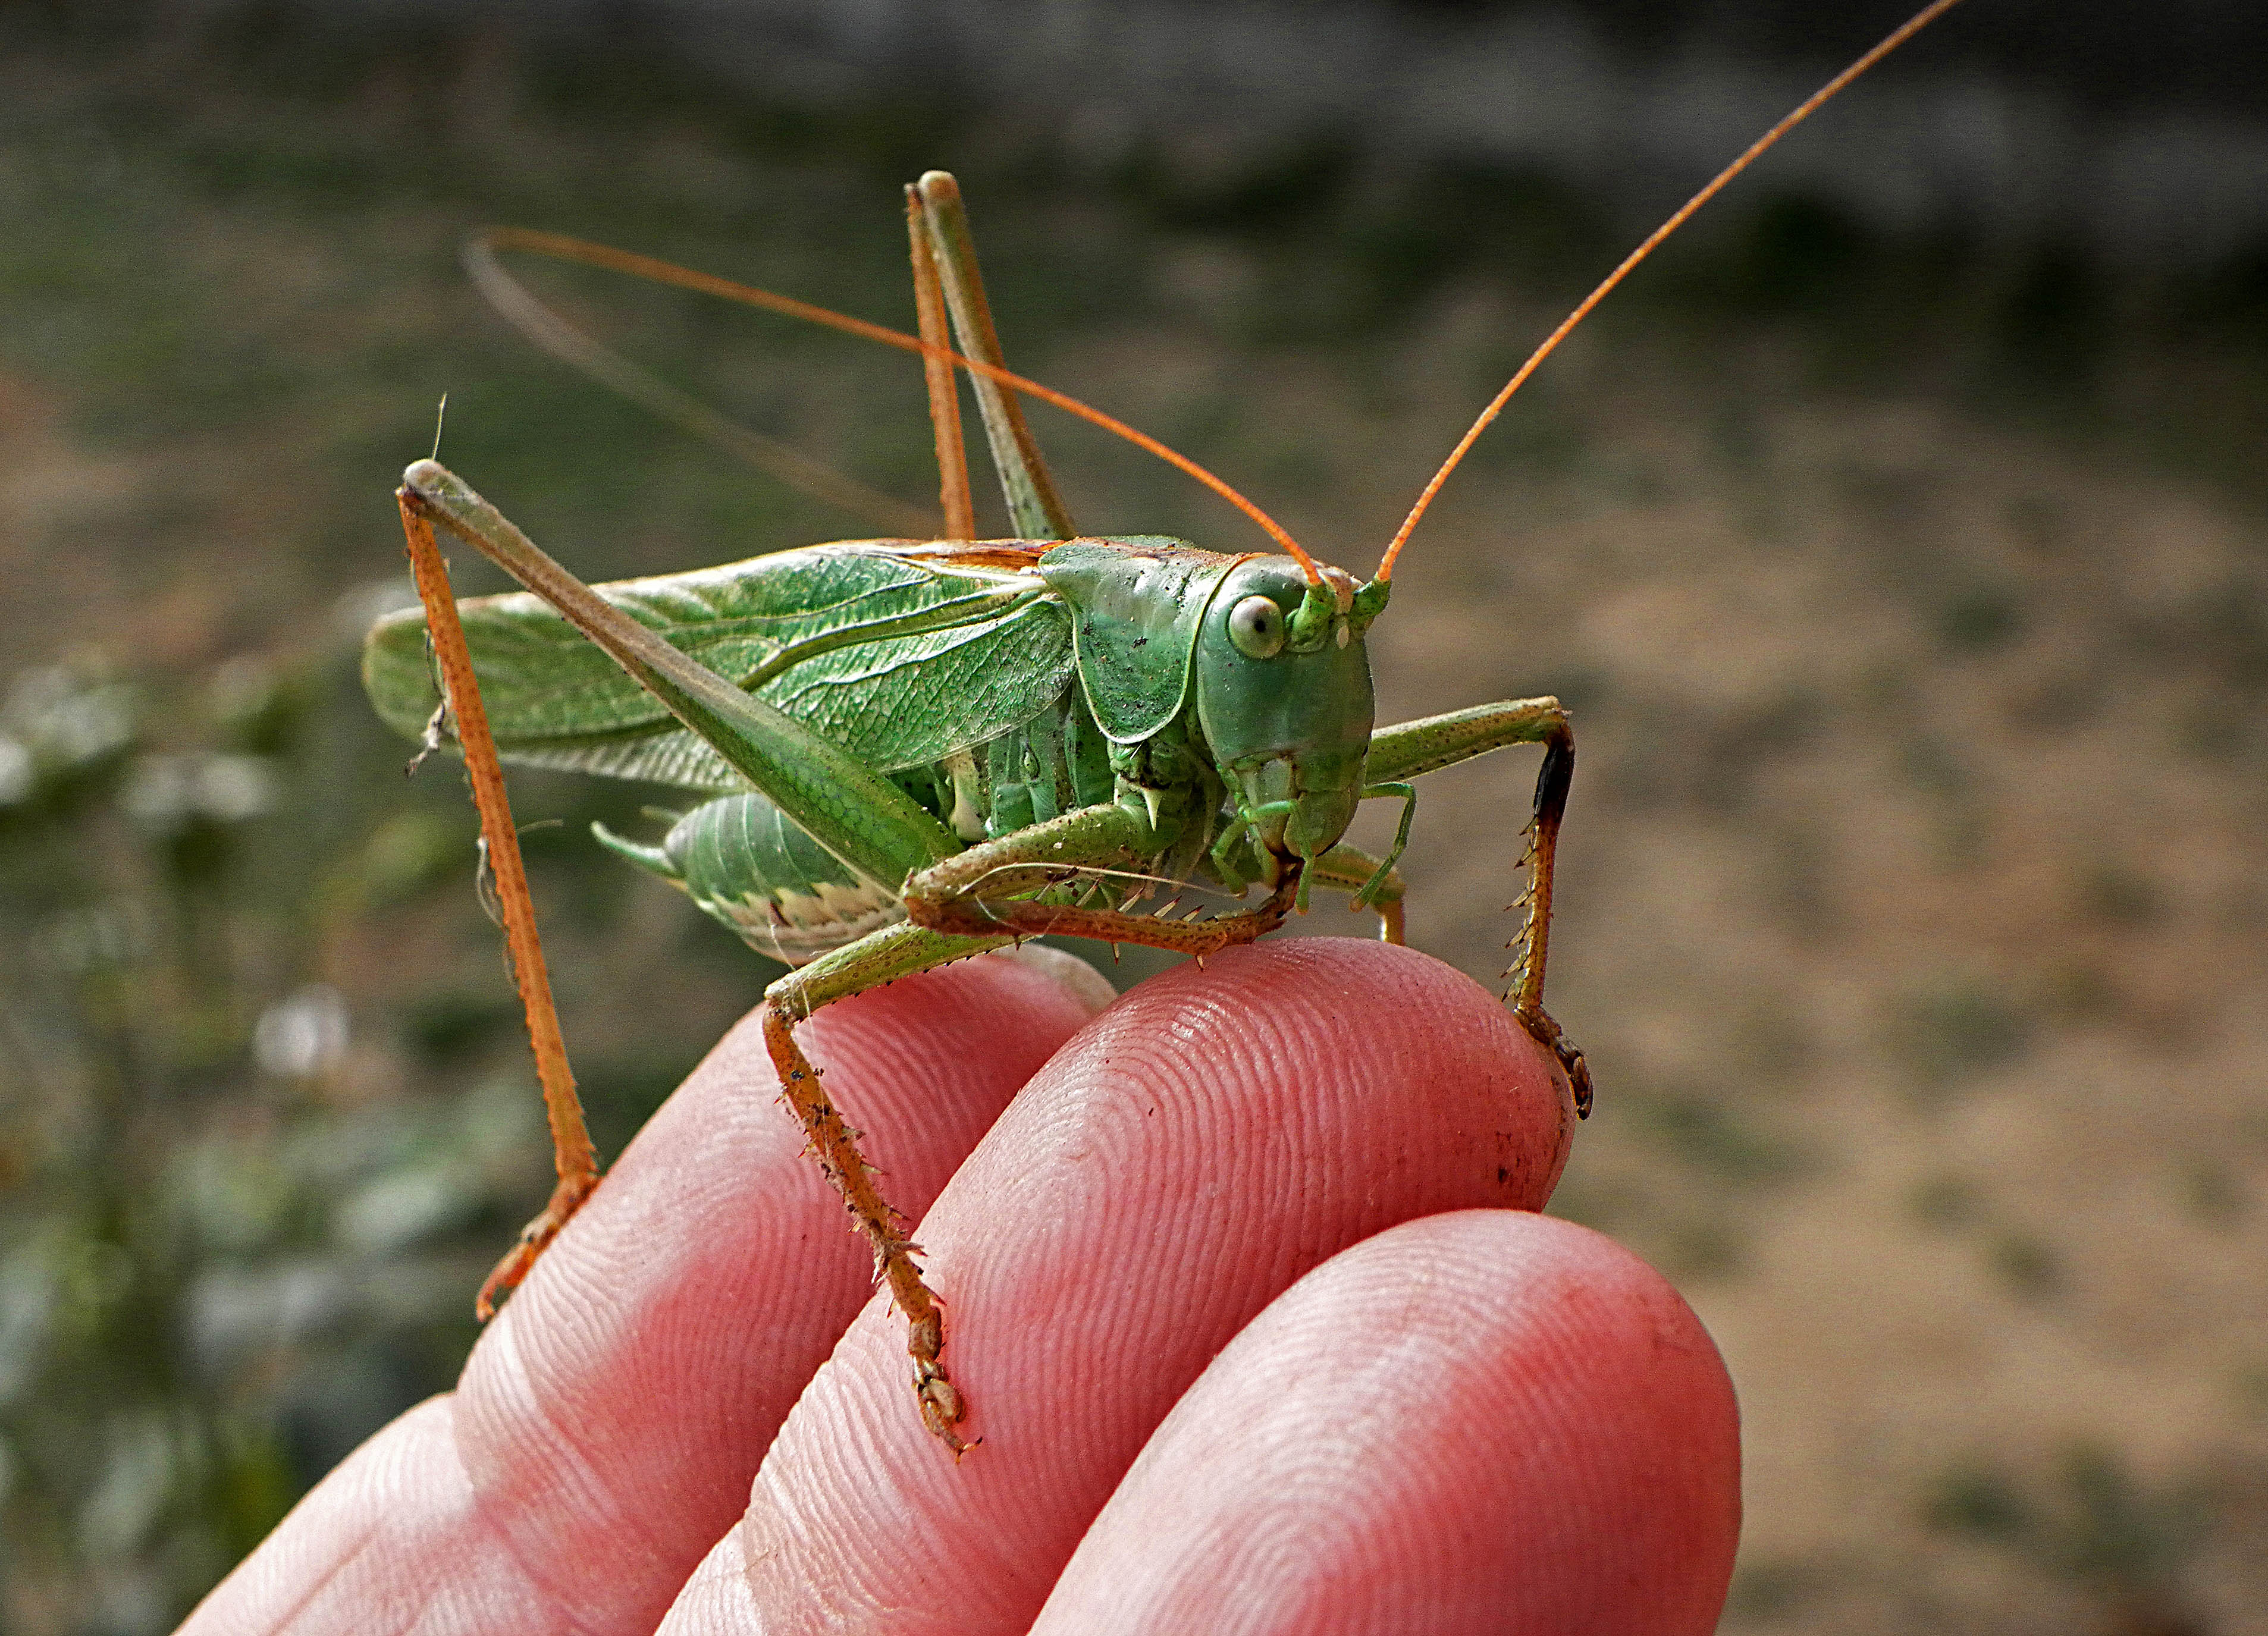
nature, insect, macro, fauna, invertebrate, cricket, close up, animals, naturaleza, grasshopper, locust, ggl1, animales, macro photography, arthropod, cricket like insect